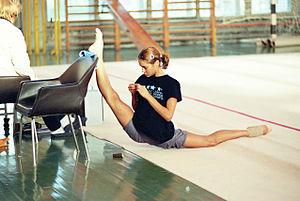
Le grand écart est une position du corps humain au cours de laquelle les jambes sont alignées et tendues l'une en face de l'autre selon un axe parallèle ou perpendiculaire au tronc. Son exécution exige une grande souplesse.
Irina Tchachina, née le 24 avril 1982 à Omsk, est une gymnaste russe.